Mutual Defense Treaty (United States–South Korea)

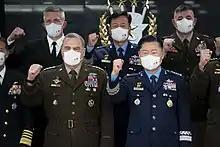
US Chairman of the Joint Chiefs of Staff General Mark Milley with South Korean Chairman of the Joint Chiefs of Staff General Won In-choul in 2021

The Mutual Defense Treaty between South Korea and the United States had many lasting political, social, and economic effects. From weeks after the treaty was signed to present day, the Mutual Defense Treaty affected both South Korea and the United States in unexpected ways. In regards to South Korea, the signing of the Mutual Defense Treaty quickly ended the Korean War. 28,500 American troops were stationed in South Korea.